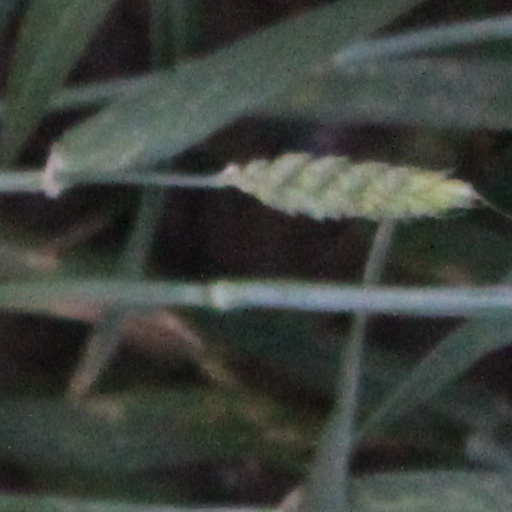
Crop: wheat